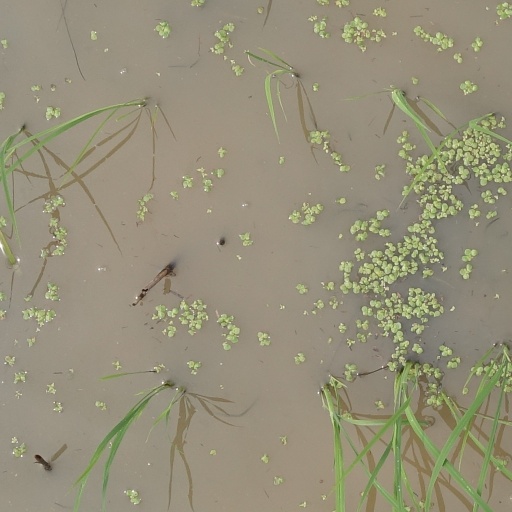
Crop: rice